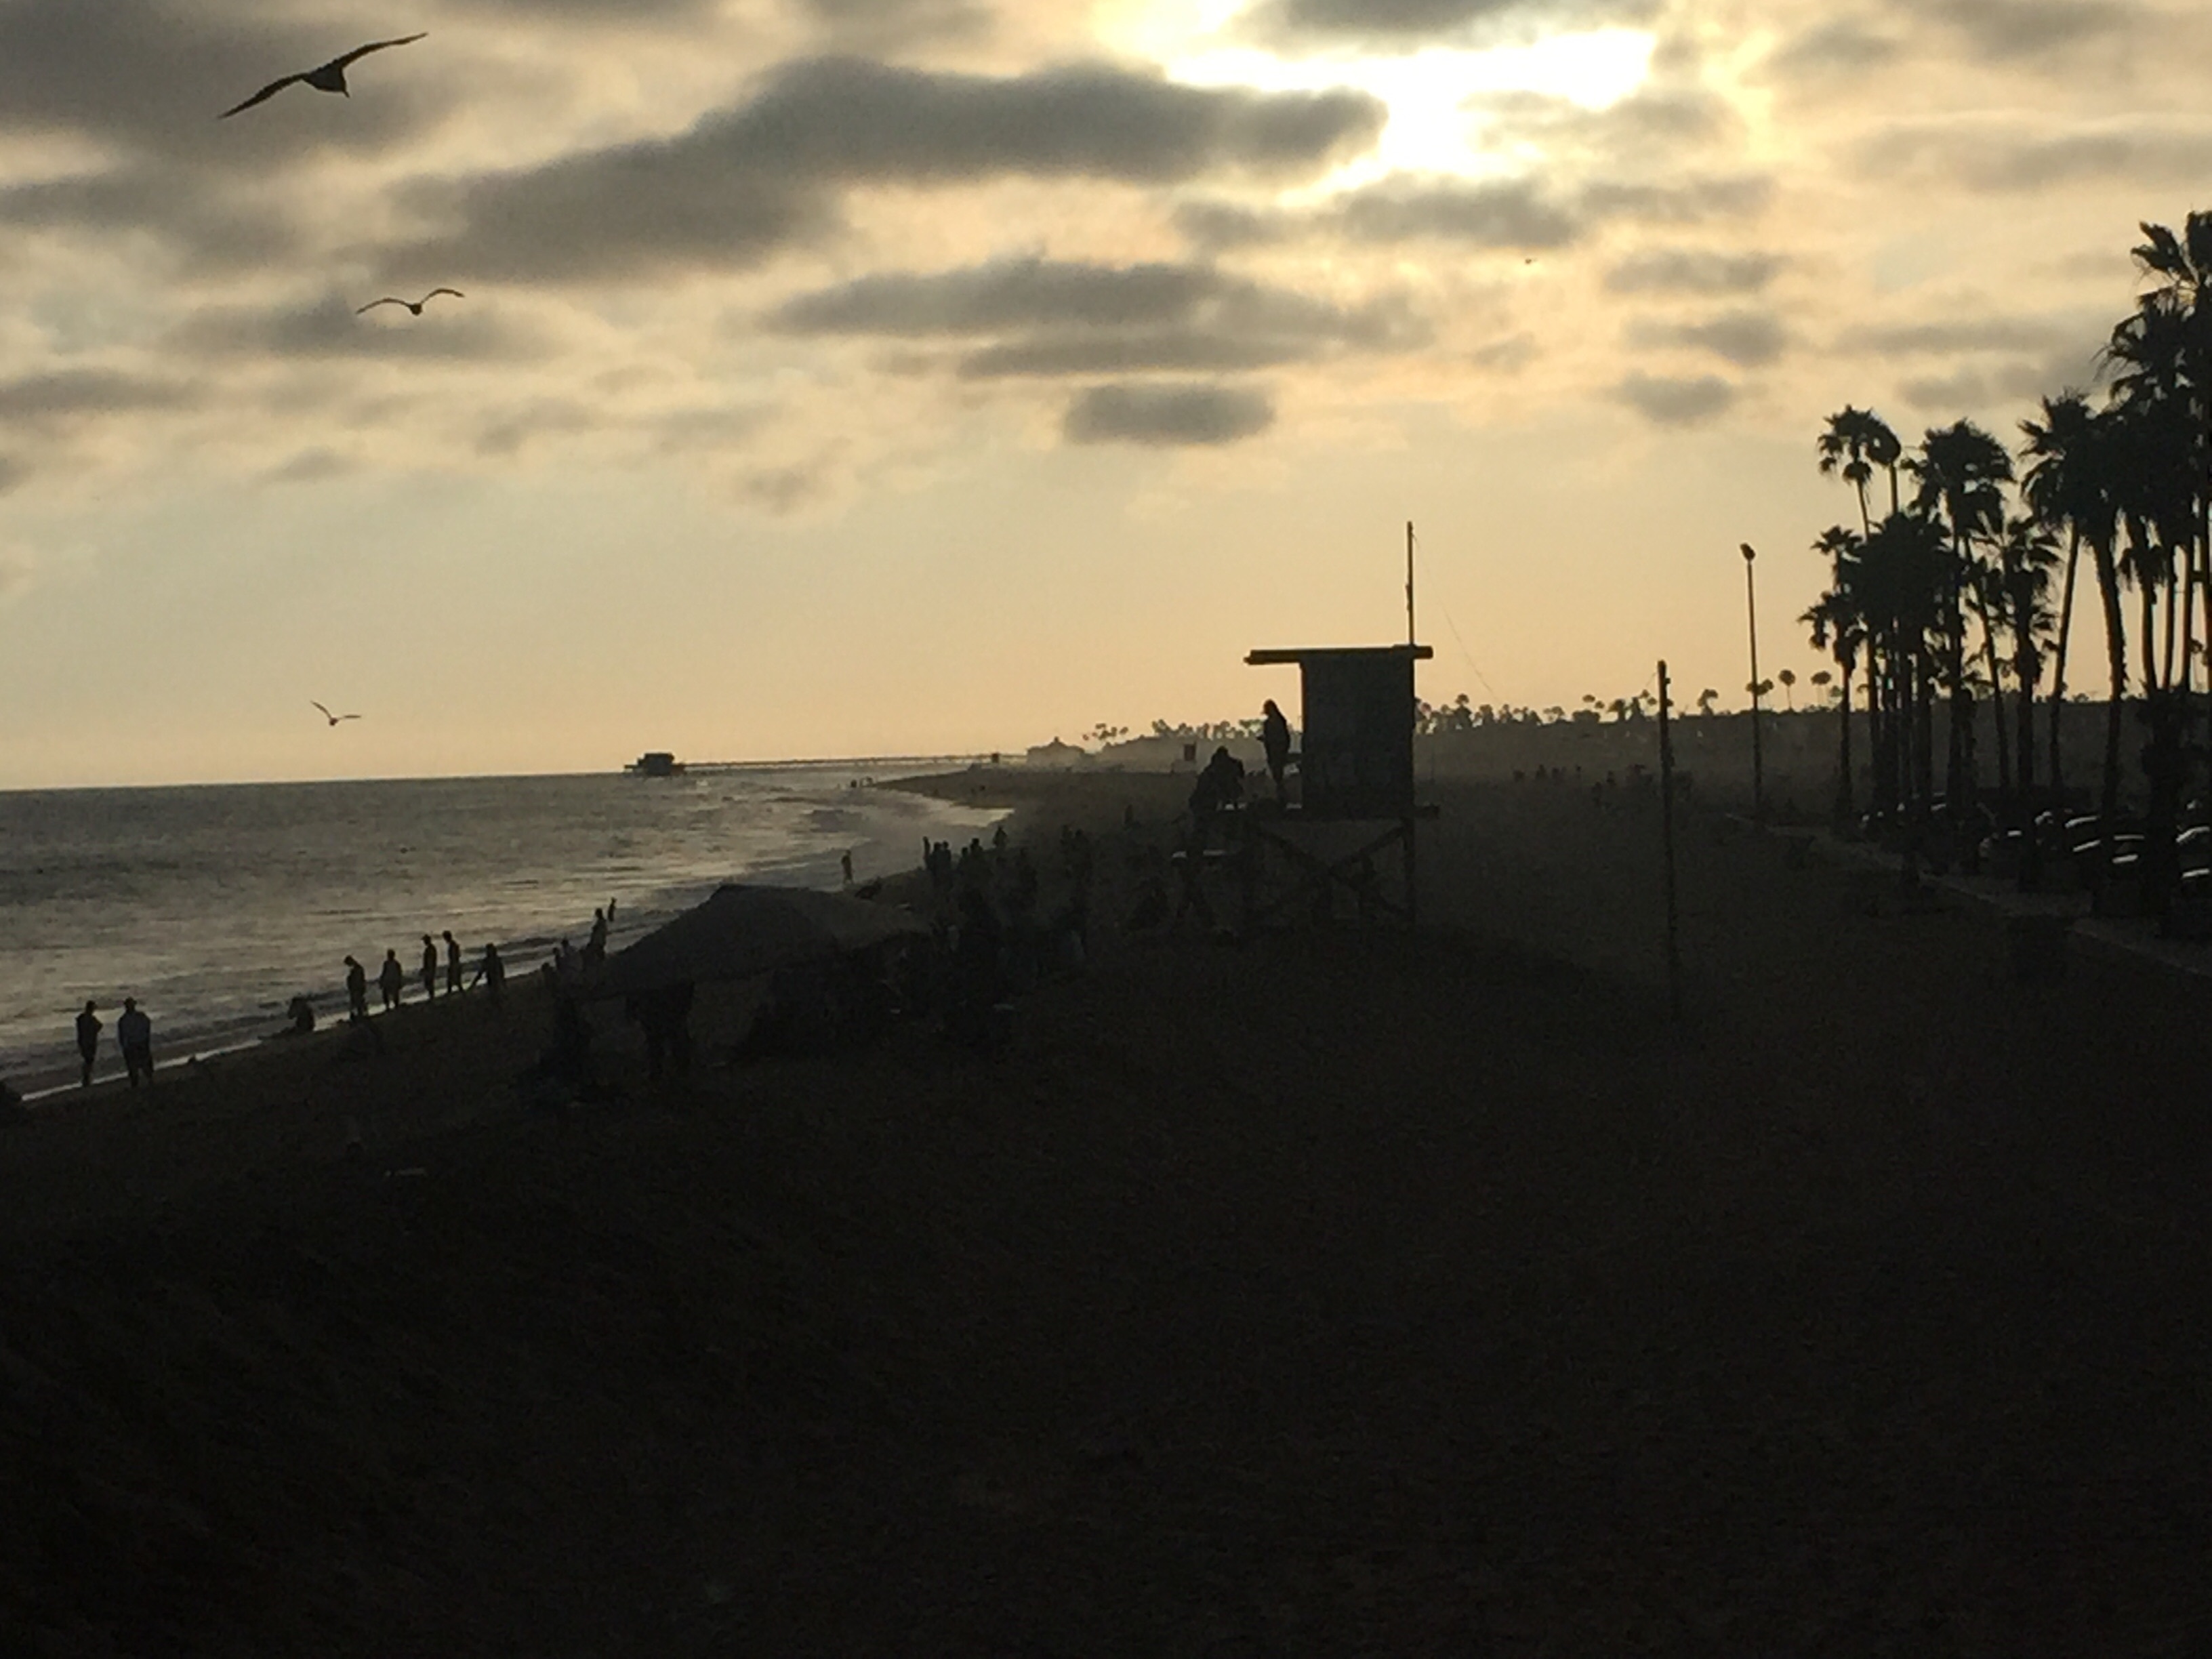
beach, sea, coast, ocean, horizon, cloud, sky, sun, sunrise, sunset, sunlight, morning, dawn, pier, dusk, evening, tower, atmospheric phenomenon